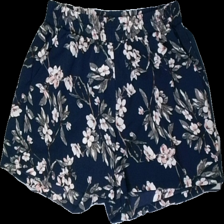
View: front
Type: Shorts
Category: Ladies
Brand: Not in the list
Brand text on label: Gill
Colors: Blue, White, Pink, Multicolor
Material: 100% polyester
Pattern: Floral print
Cut: Regular, Loose
Size: S
Season: All
Price range: 50-100
Recommended usage: Reuse